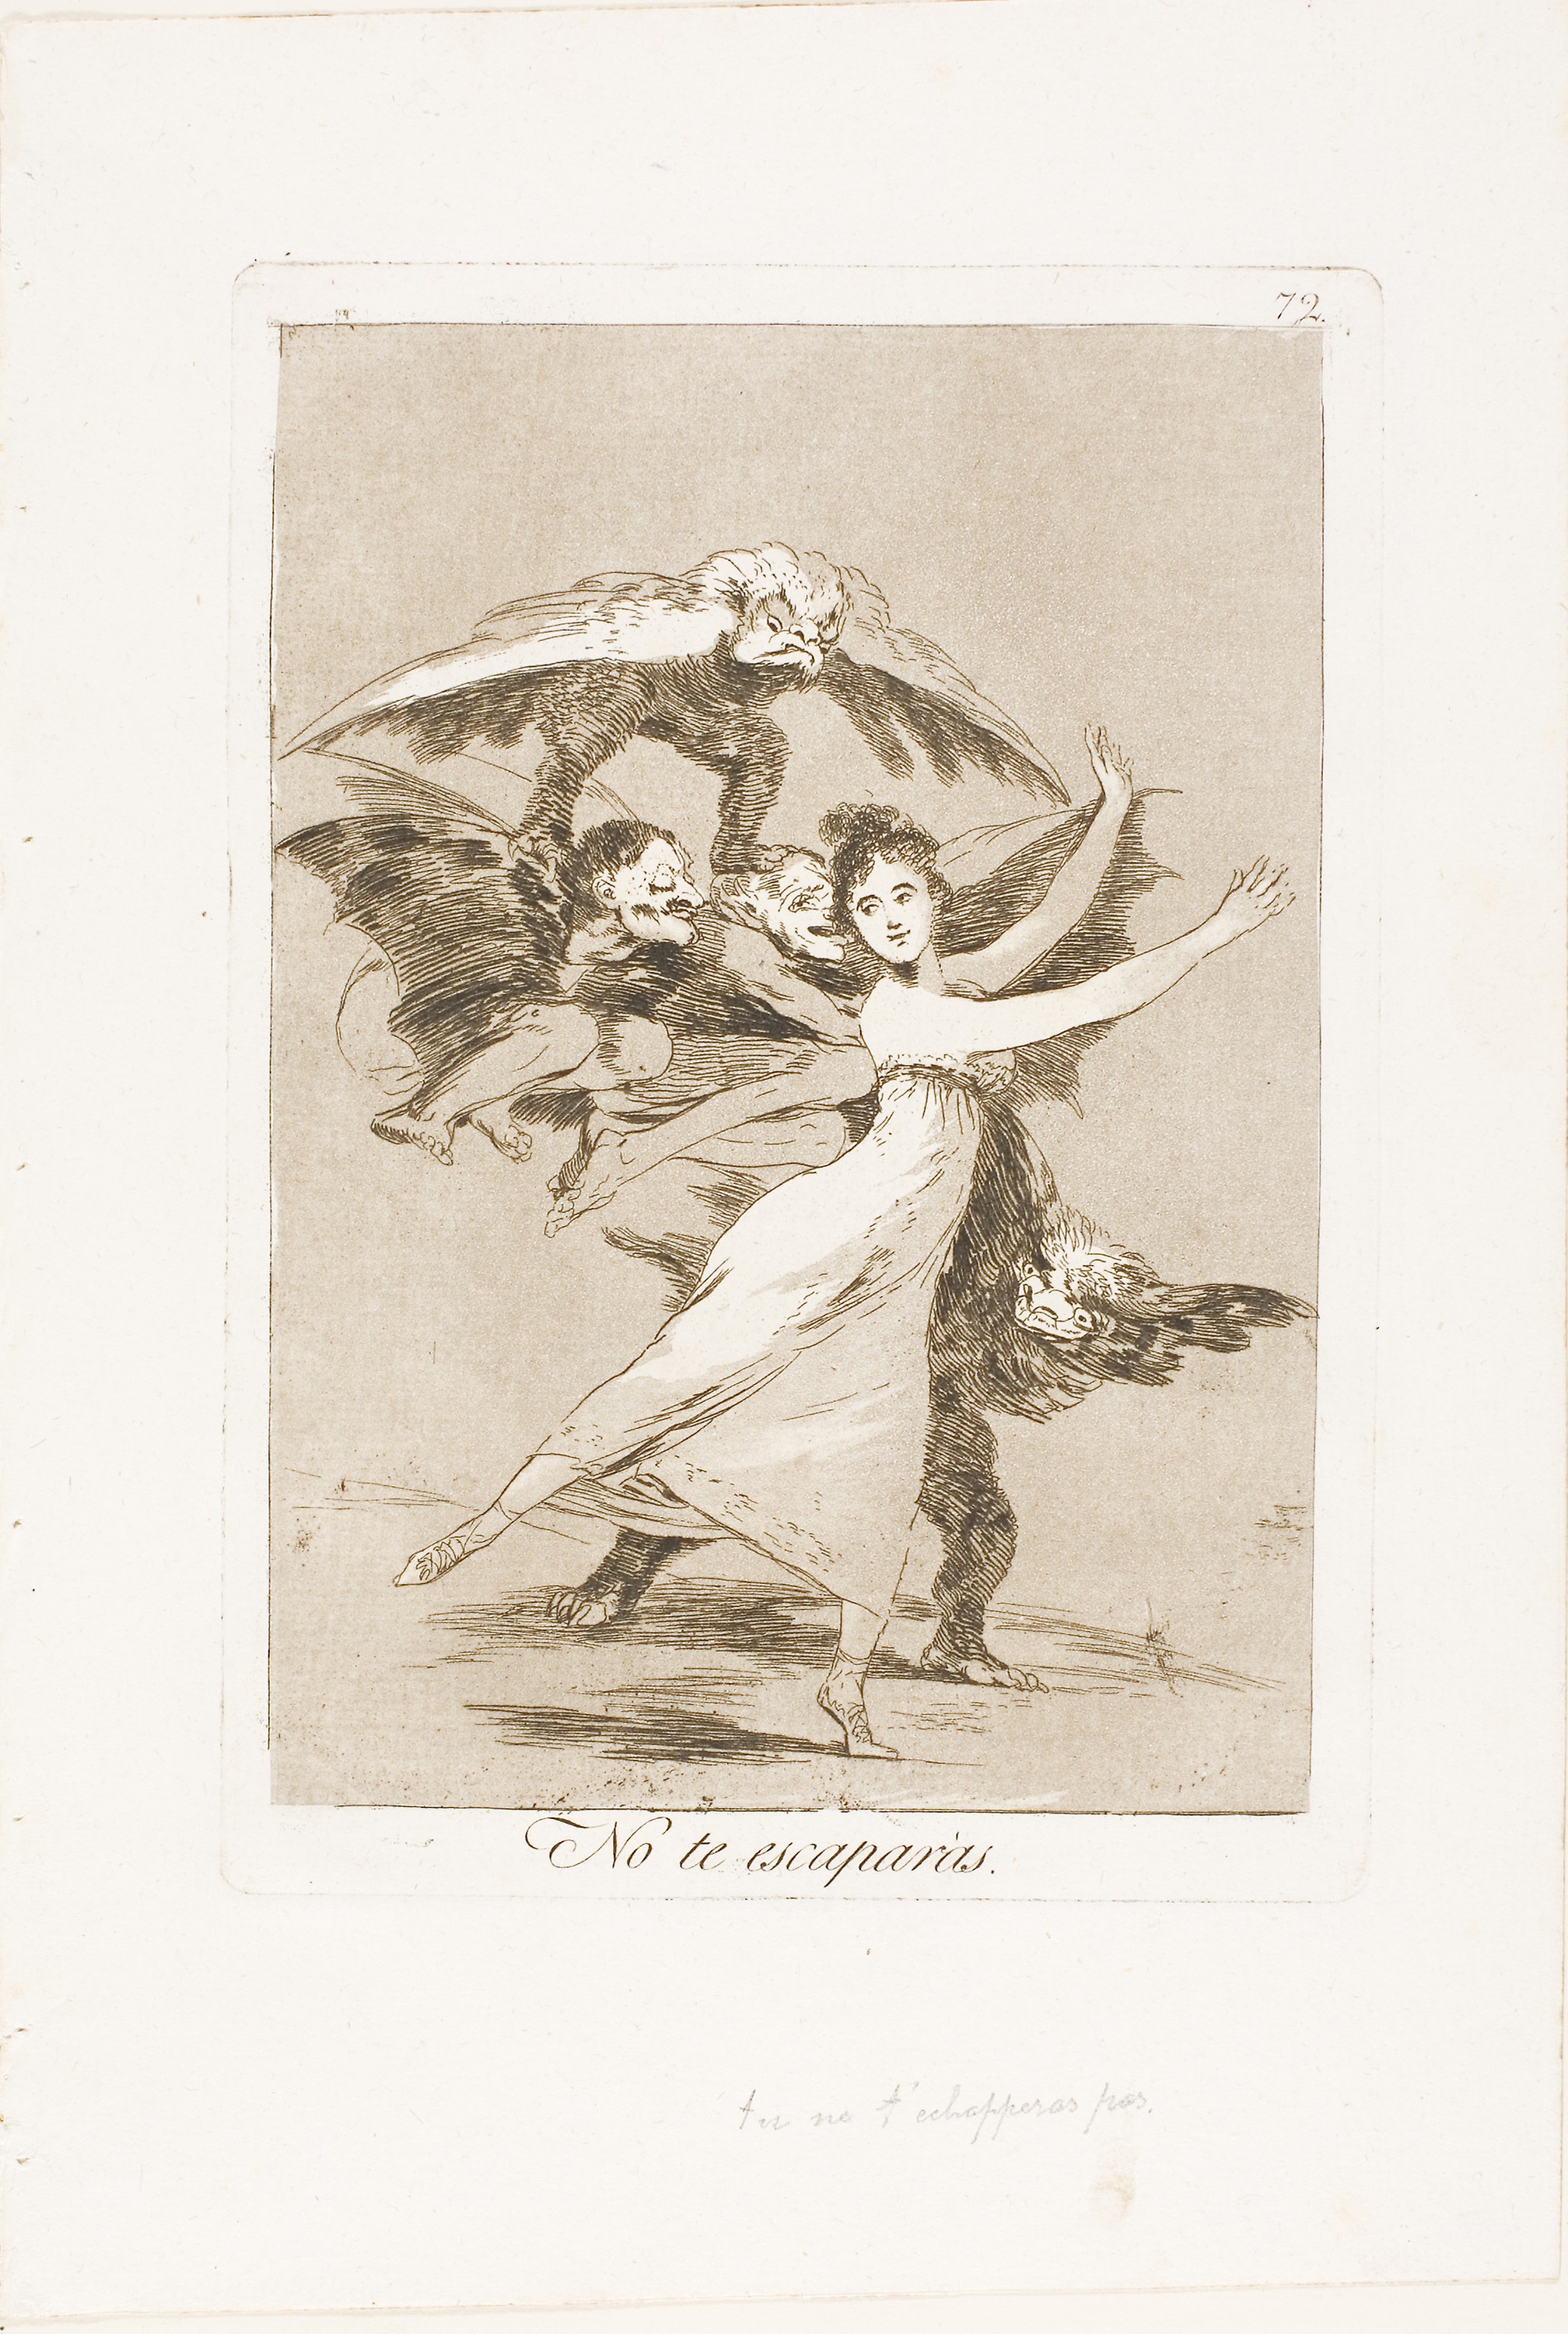
text, art, artwork, picture frame, drawing, illustration, font, costume design